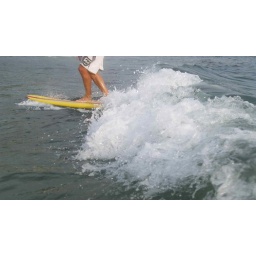
cross step by the clock